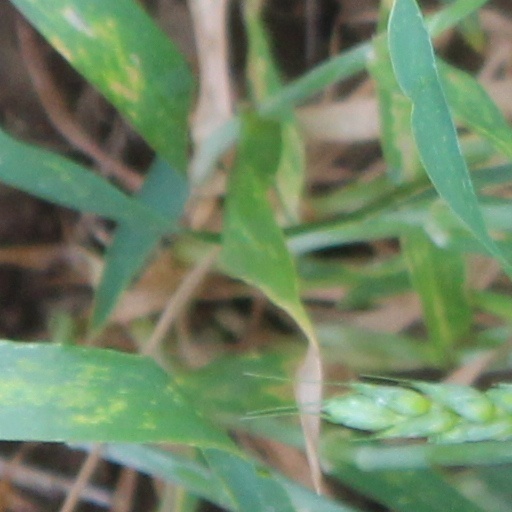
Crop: wheat